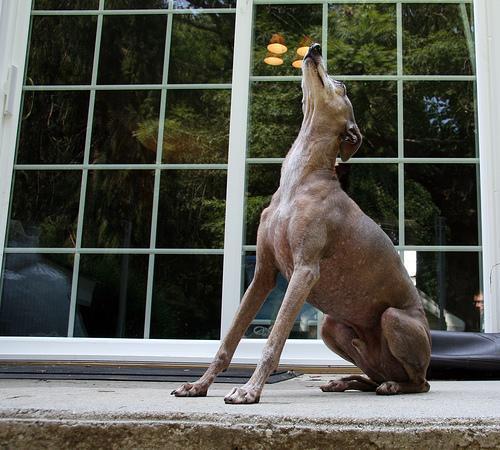
Italian_greyhound